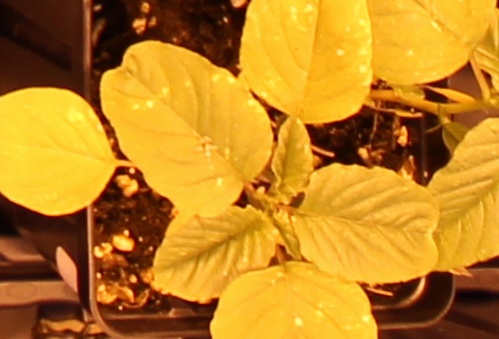
Label: Palmer Amaranth